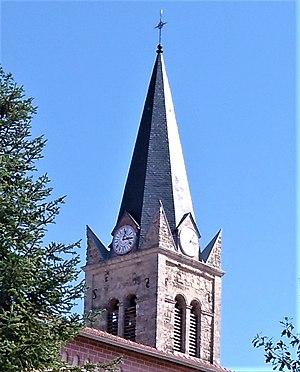
Longechenal (clocher de l'église)
Longechenal est une commune française située dans le département de l'Isère en région Auvergne-Rhône-Alpes.